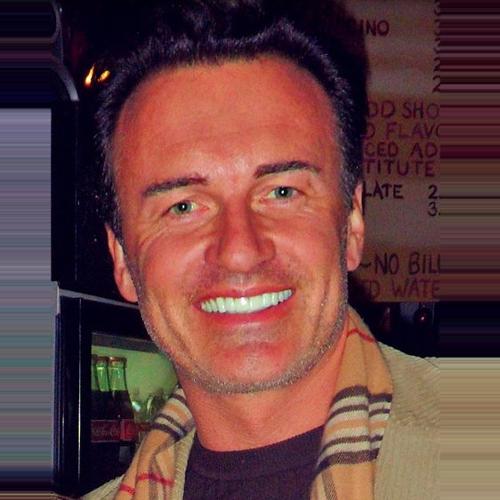
Age: 42